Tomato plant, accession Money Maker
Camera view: horizontal (90 deg, fisheye); turntable rotation: 210 degrees
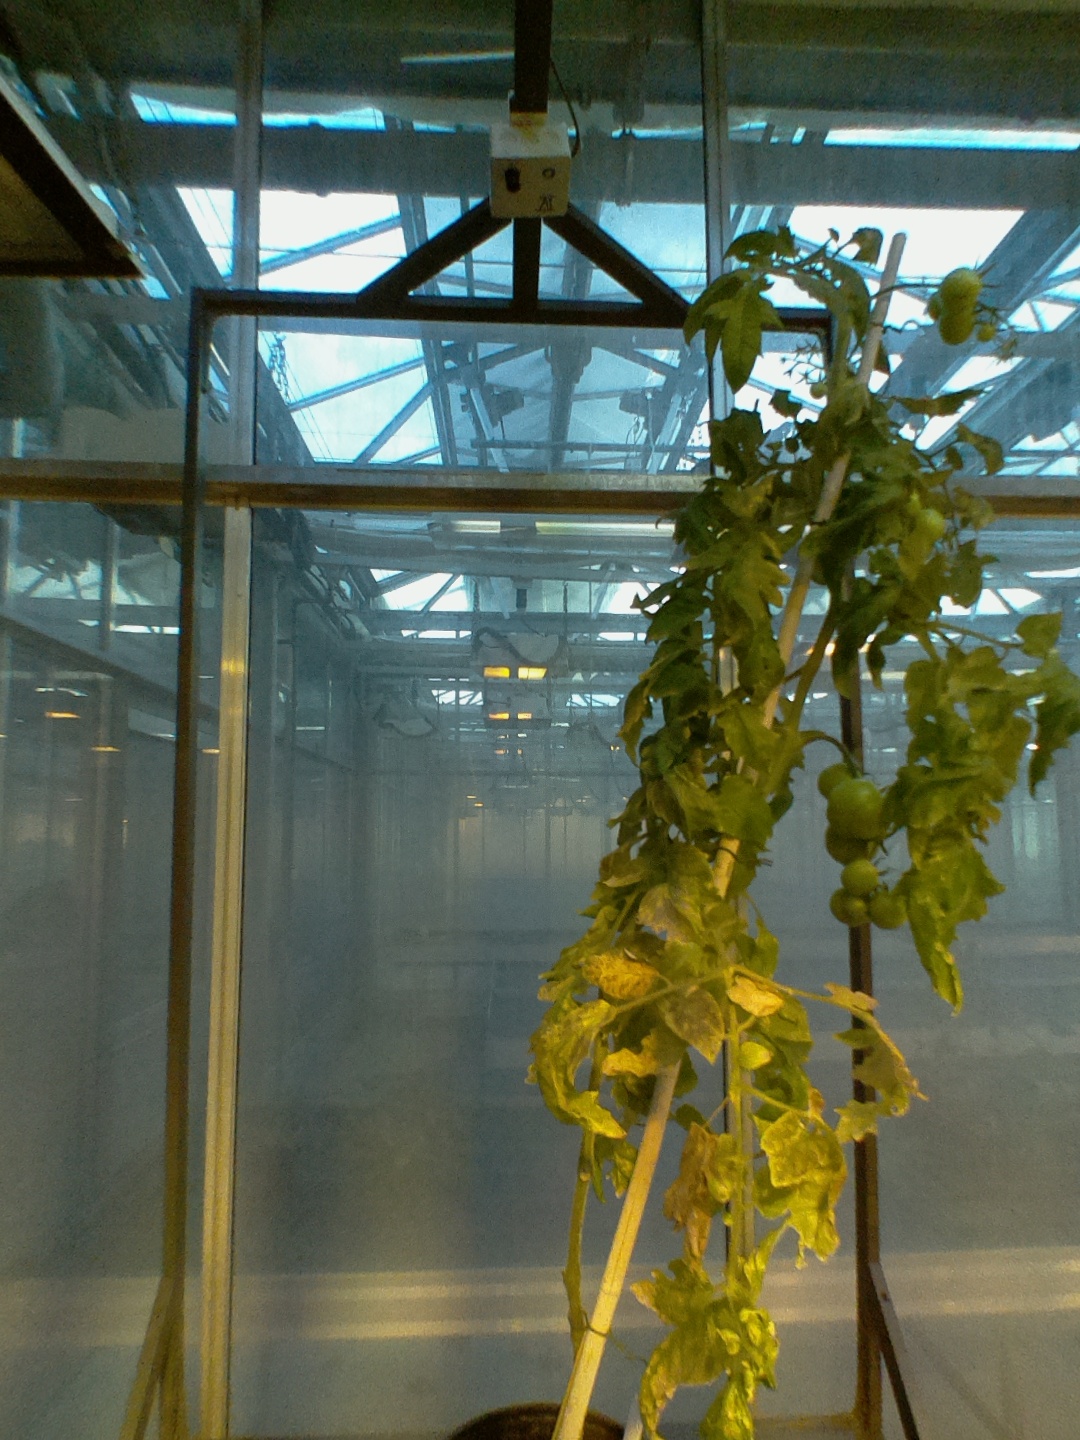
BBCH growth stage 79: 90% -100% of final fruit size